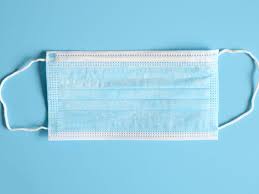
Waste category: trash